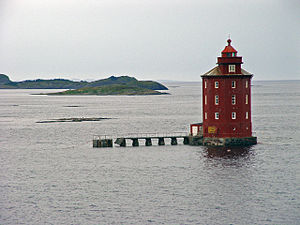
Ørland / Galleri
Ørland er en kommune på Fosenhalvøen i Trøndelag fylke i Norge Den grænser i øst til Bjugn kommune.